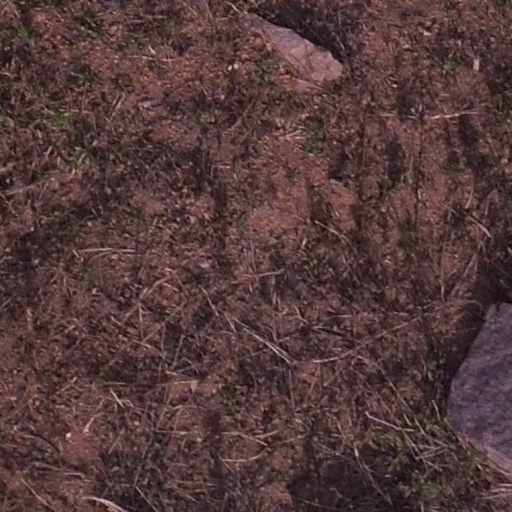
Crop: maize; corn